United States Geological Survey

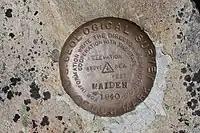
United States Geological Survey marker on the summit of Maiden Peak (Washington)

While much less expensive to compile and produce, the revised digital U.S. topo maps have been criticized for a lack of accuracy and detail in comparison to older generation maps based on aerial photo surveys and field checks. As the digital databases were not designed for producing general-purpose maps, data integration can be a problem when retrieved from sources with different resolutions and collection dates. Human-made features once recorded by direct field observation are not in any public domain national database and are frequently omitted from the newest generation digital topo maps, including windmills, mines and mineshafts, water tanks, fence lines, survey marks, parks, recreational trails, buildings, boundaries, pipelines, telephone lines, power transmission lines, and even railroads. As a result, some have noted that the U.S. Topo maps currently fall short of traditional topographic map presentation standards achieved in maps drawn from 1945 to 1992.